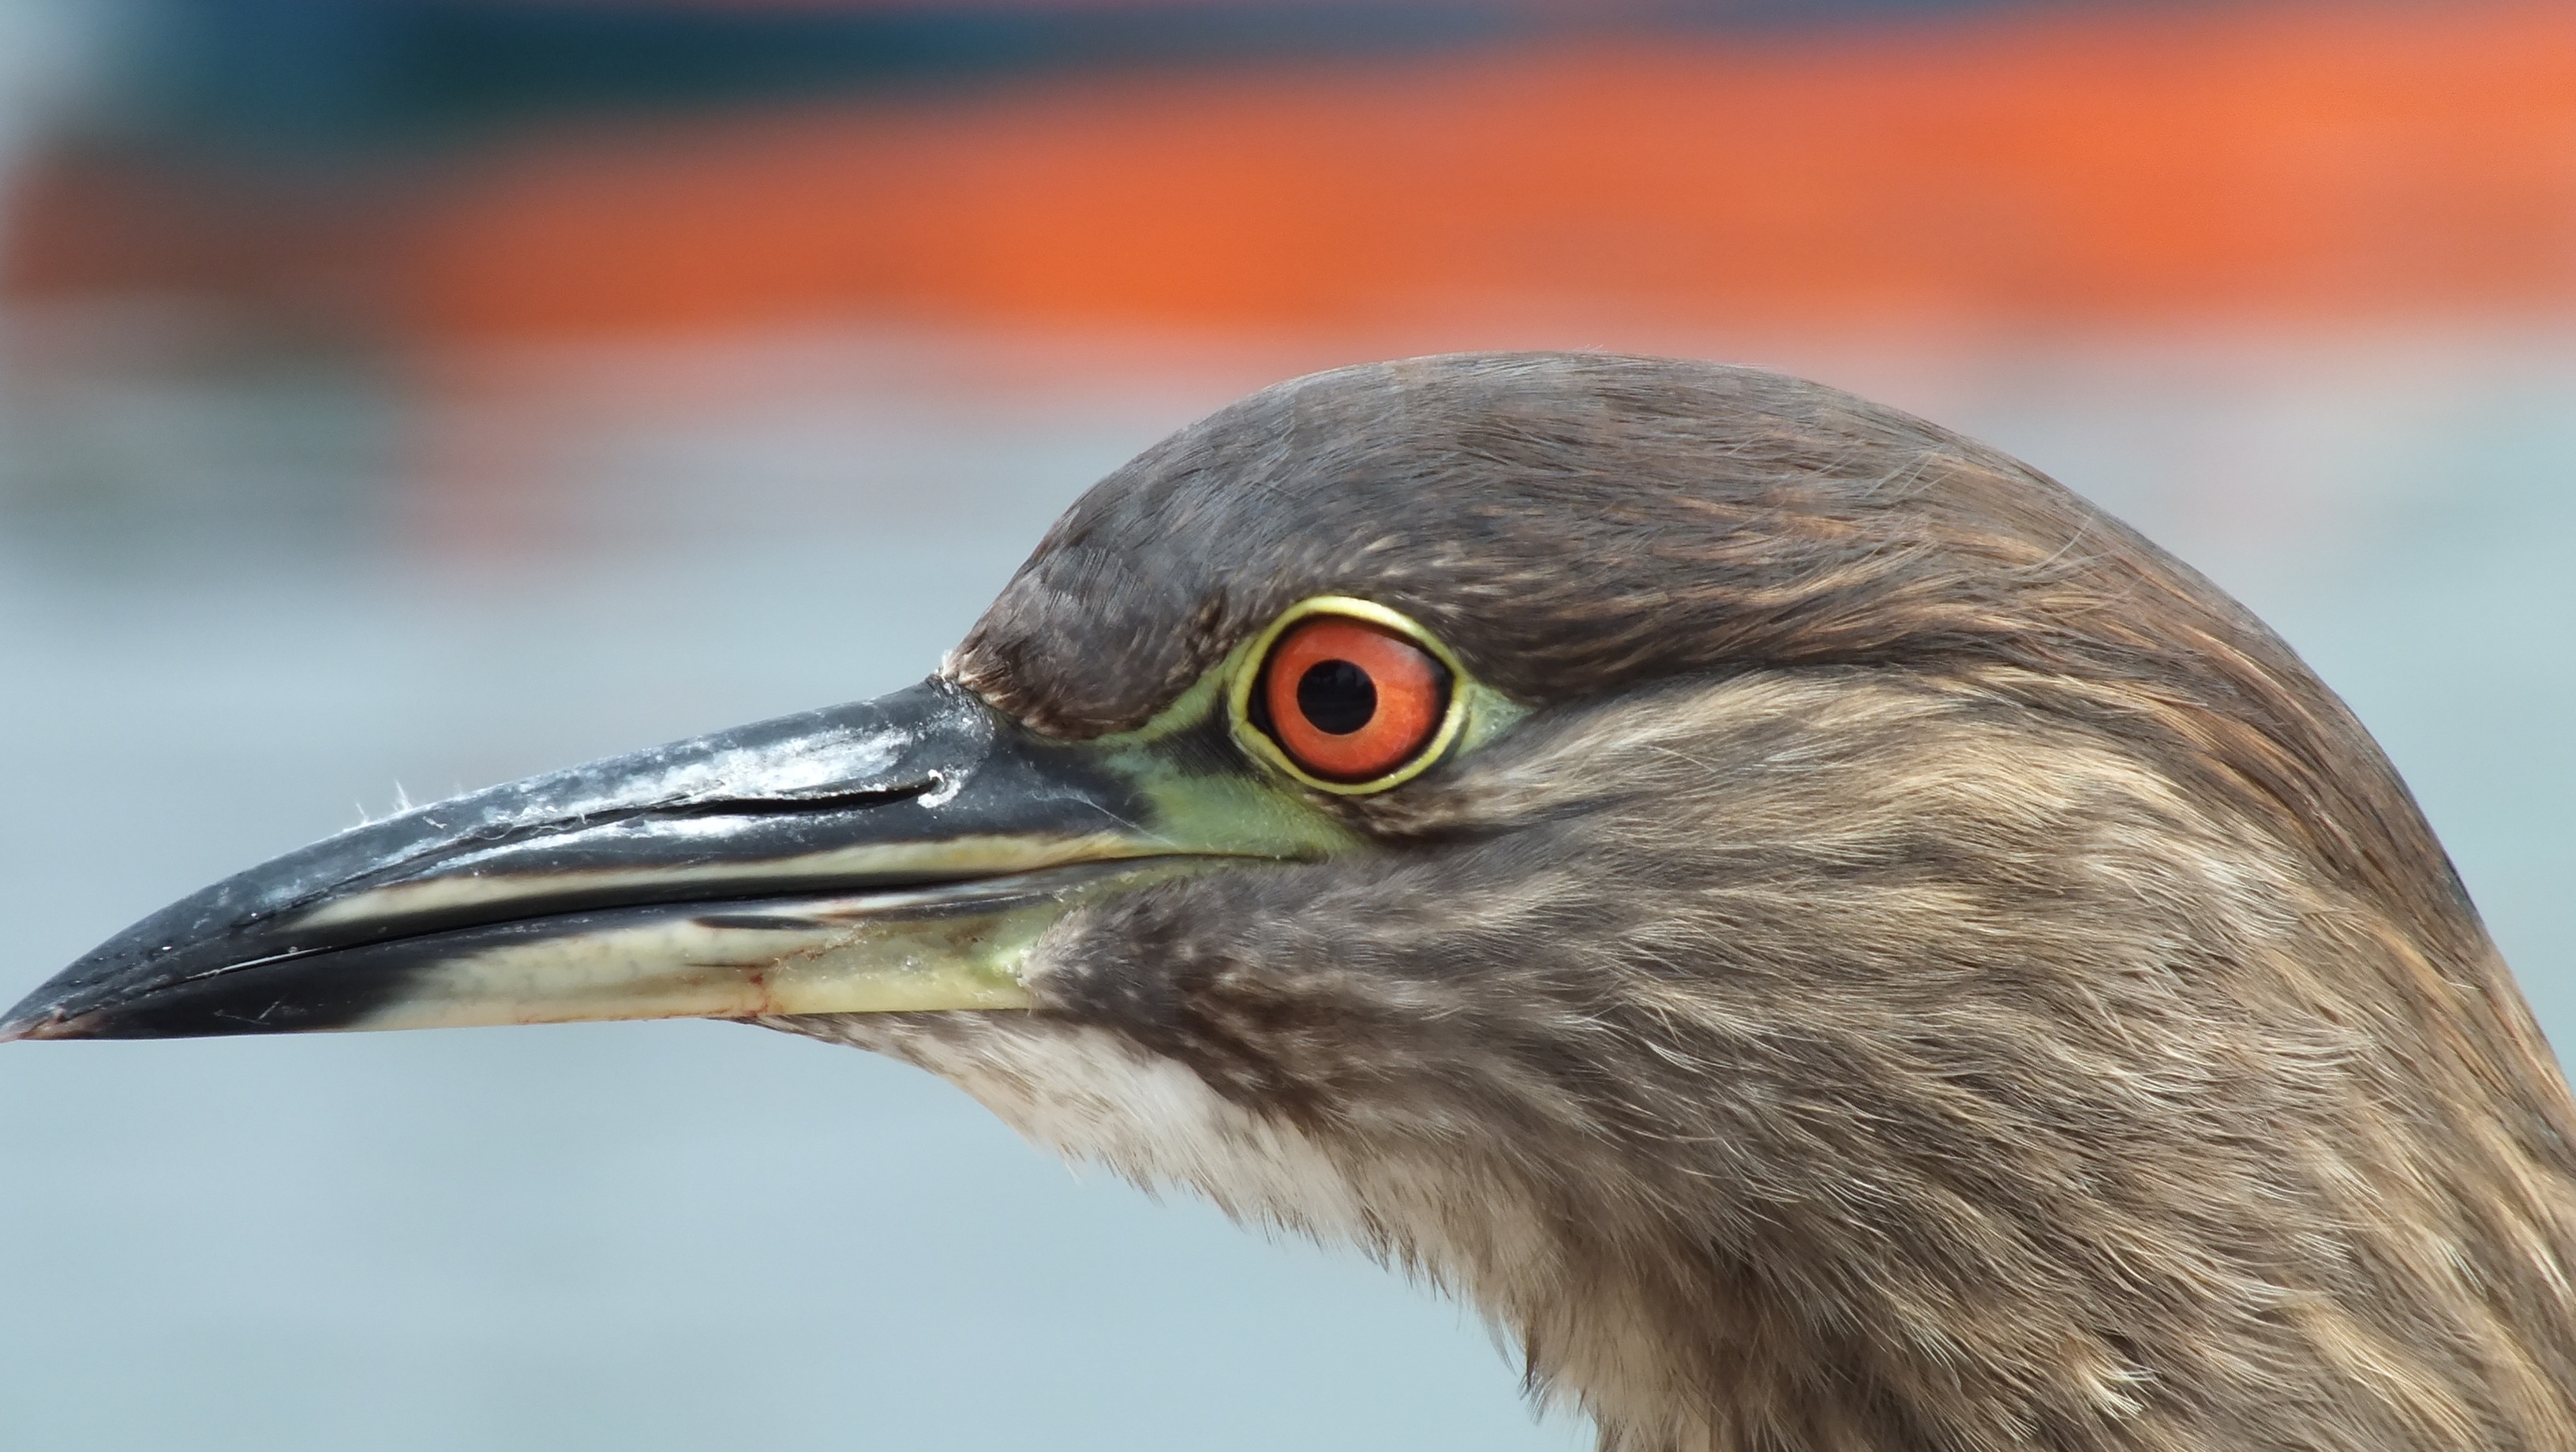
bird, wing, wildlife, portrait, beak, aquatic, fauna, chile, plumage, close up, vertebrate, costa, south america, ave, heron, shorebird, animal portrait, longnose, huairavo